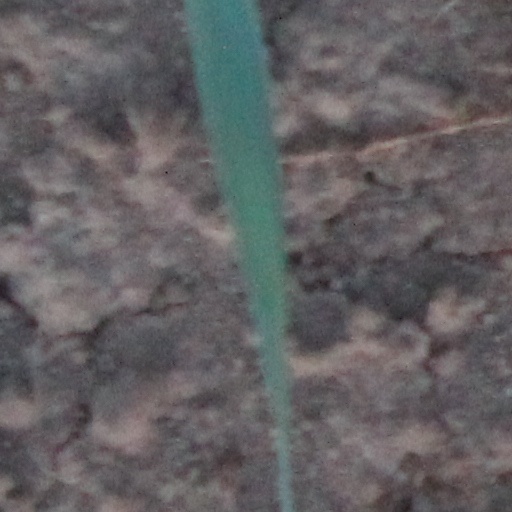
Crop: wheat